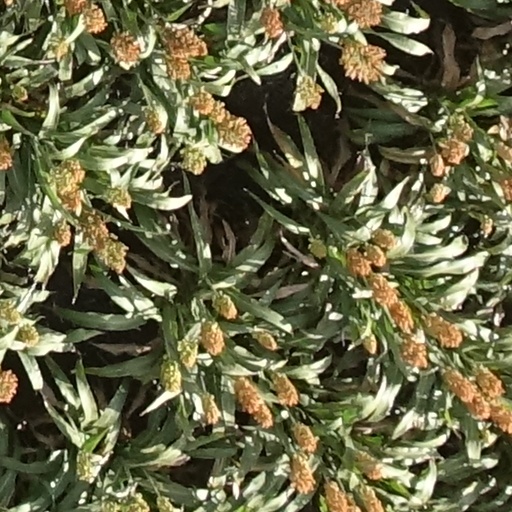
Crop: sorghum